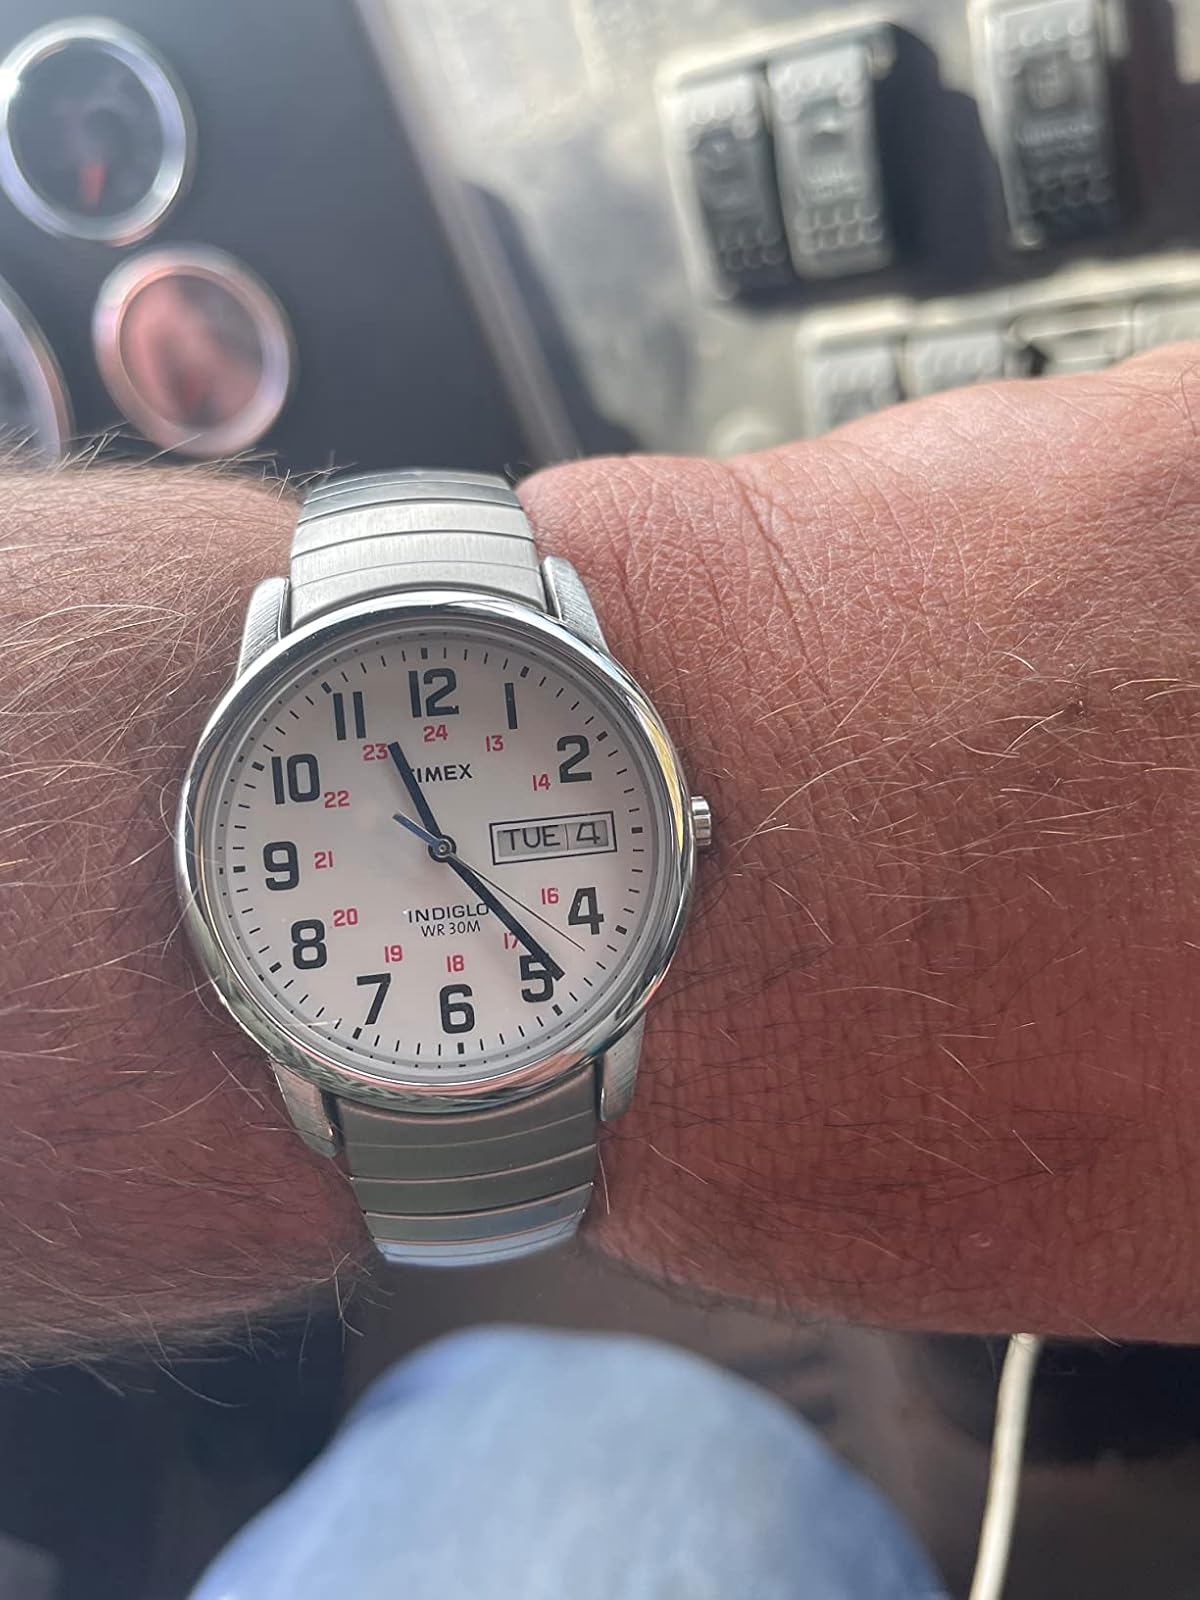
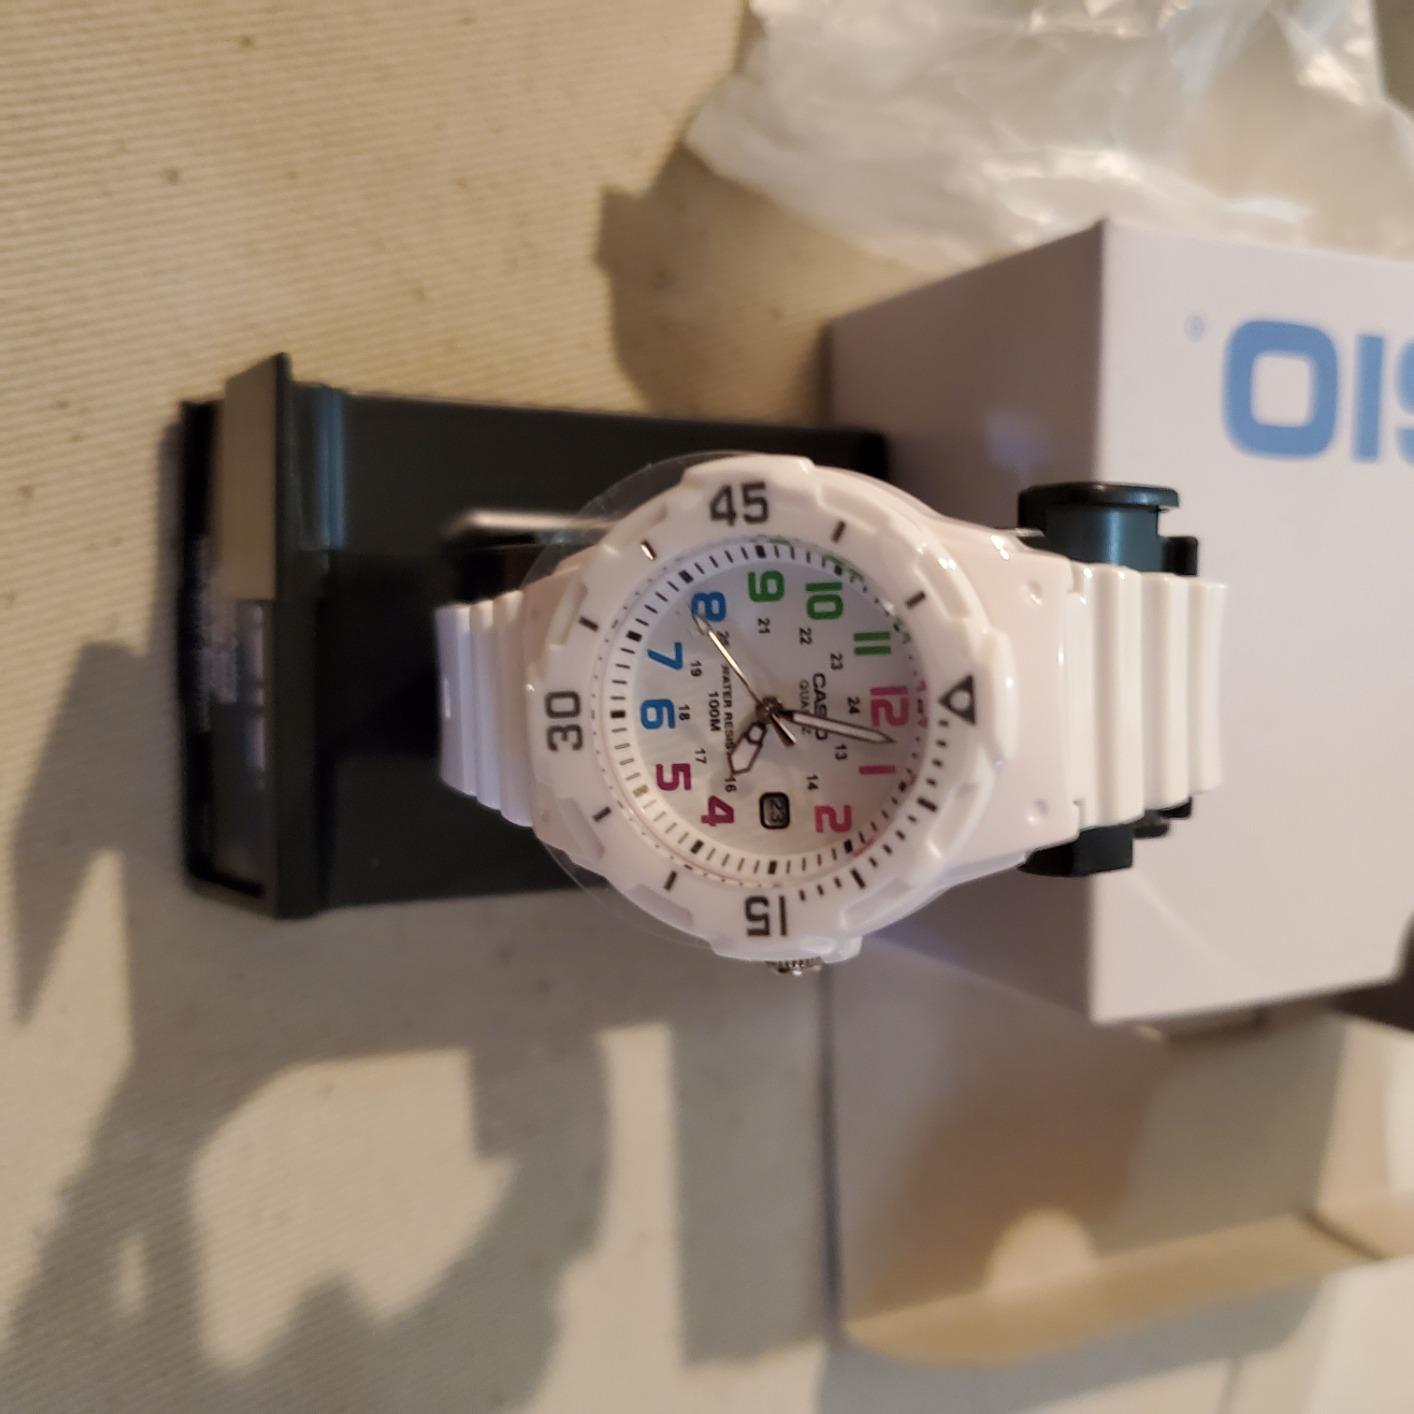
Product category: accessories_watch
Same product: no